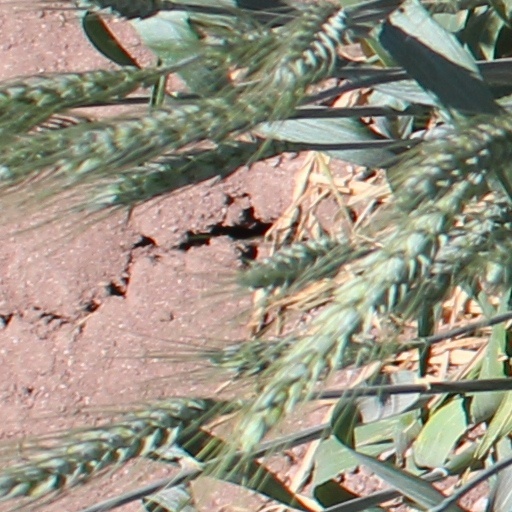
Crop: wheat